2010 Rally Argentina

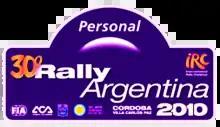
Rally Argentina Logo

The 2010 Rally Argentina was the 30th running of Rally Argentina and the third round of the 2010 Intercontinental Rally Challenge season. The rally consisted of 15 special stages and took place over 19–21 March 2010. The rally was also a round of the South American Rally Championship and the Argentine Rally Championship.